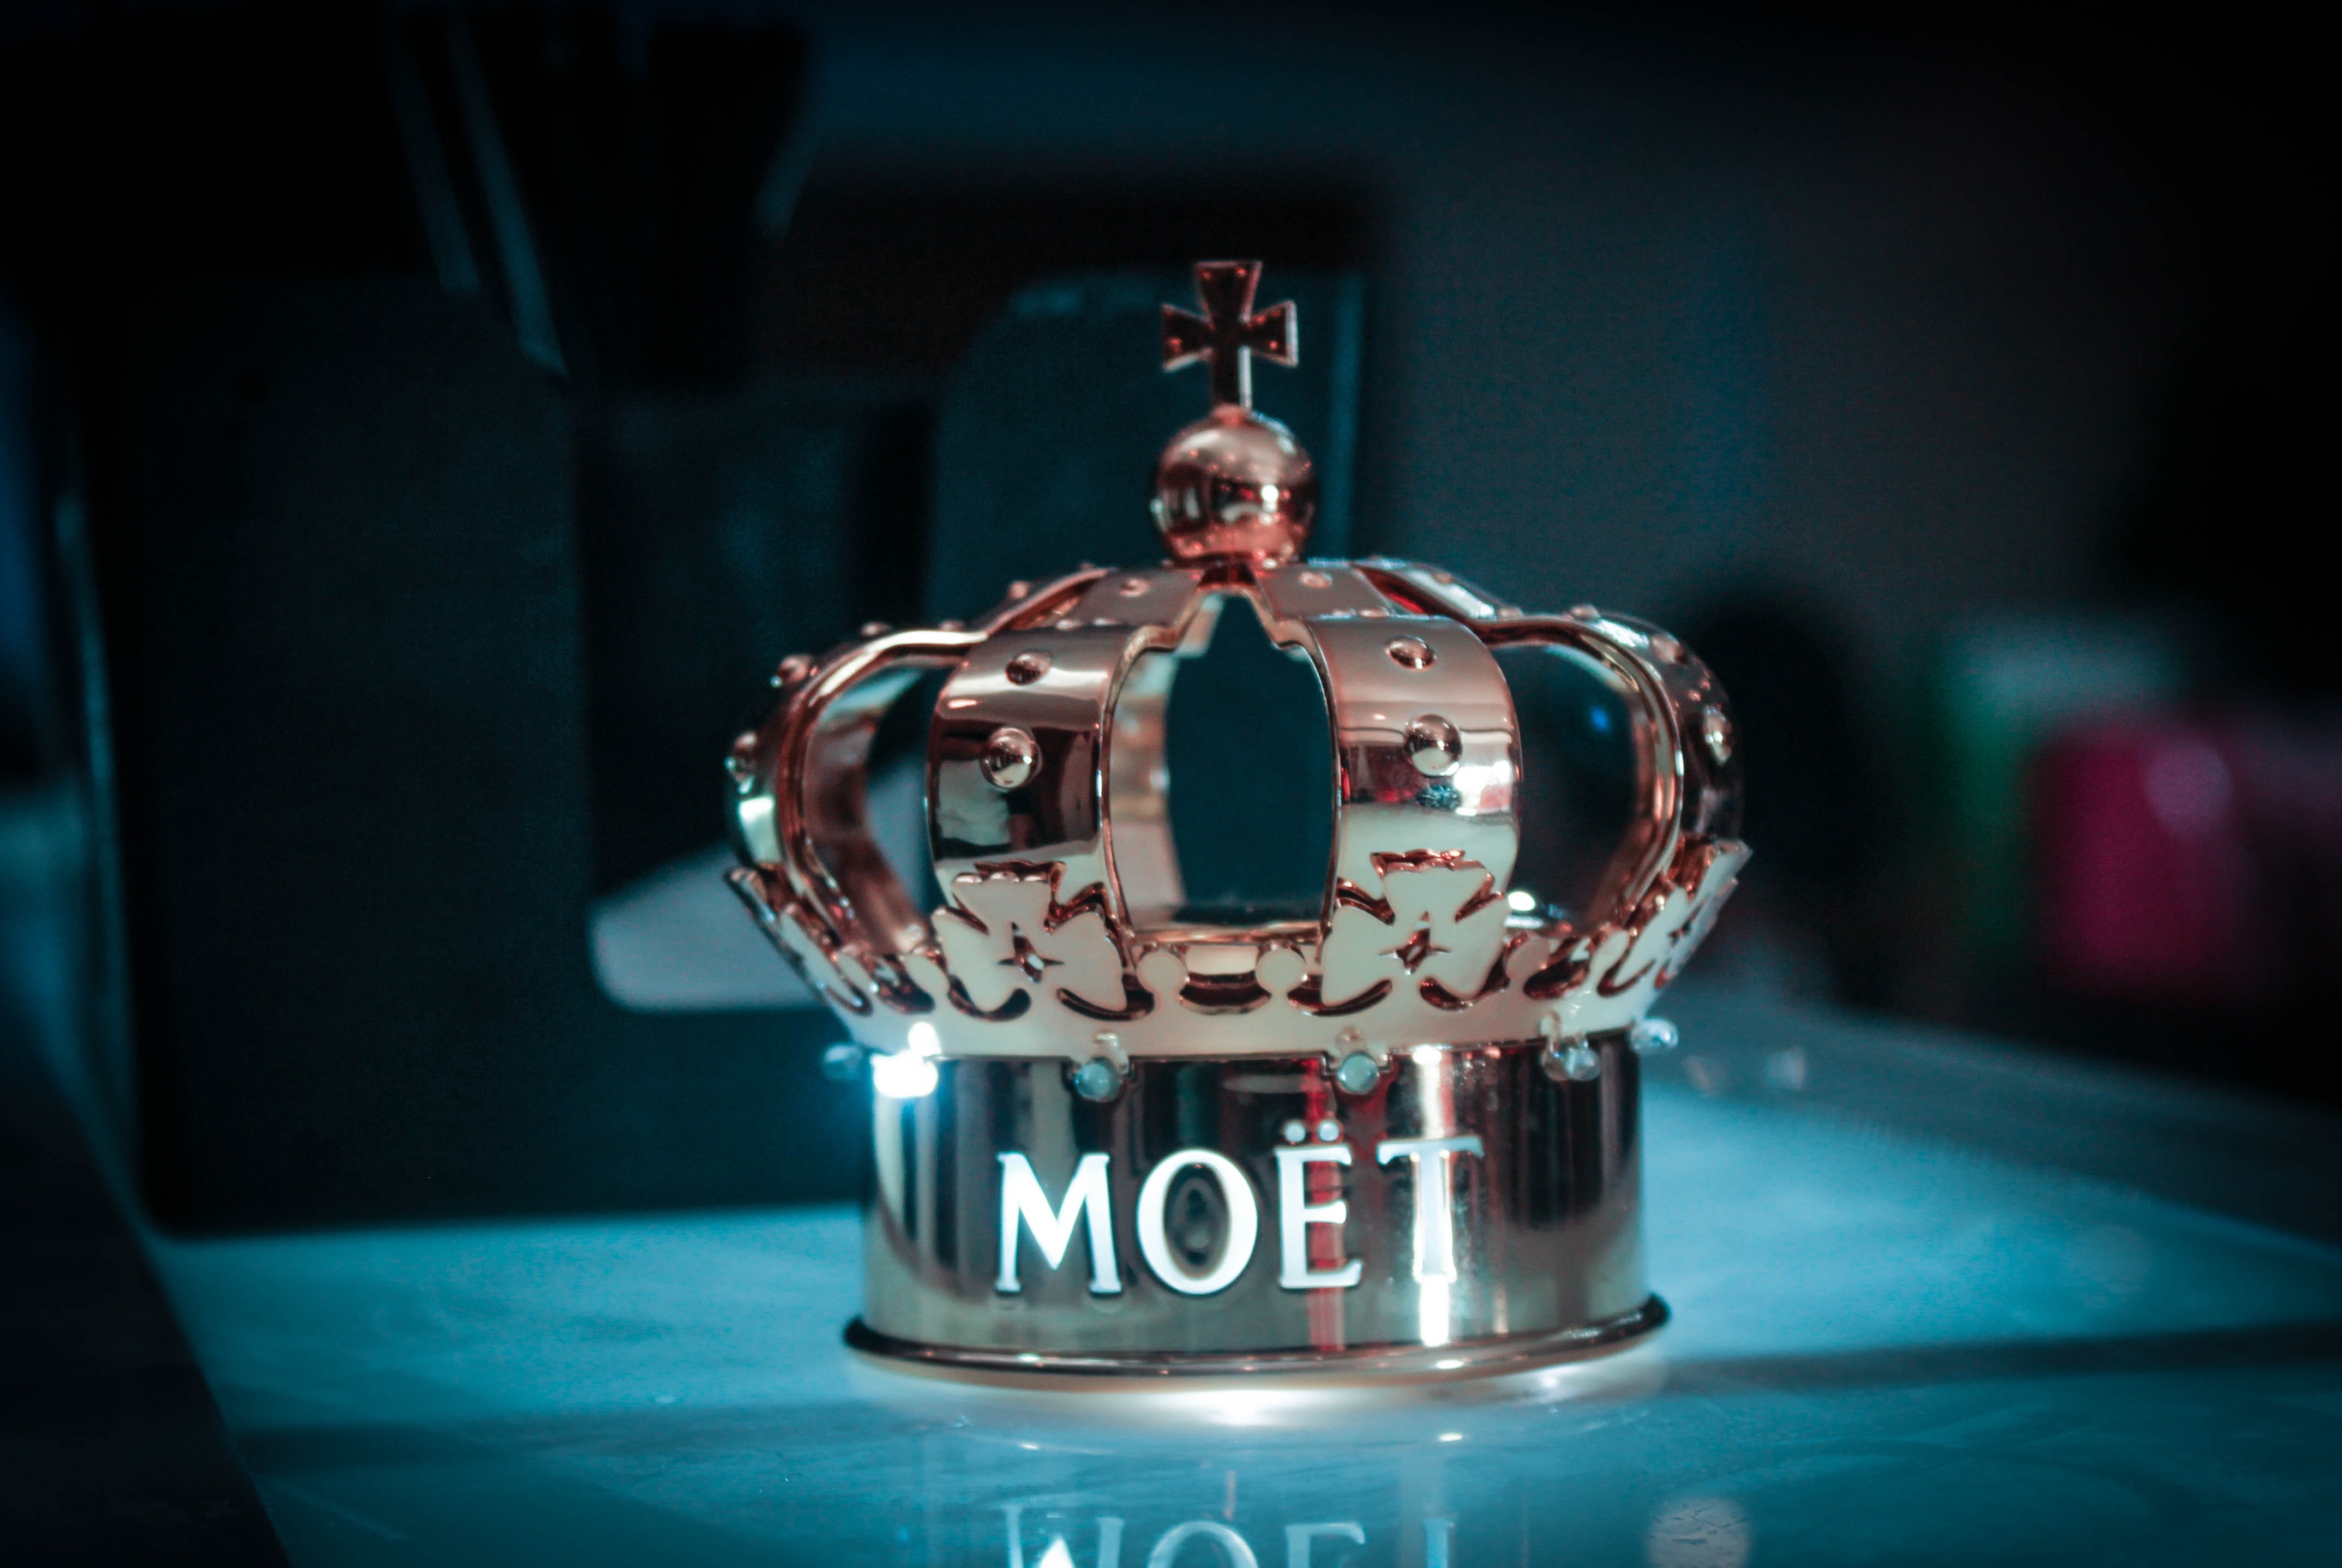
perfume, alcohol, drink, games, photography, distilled beverage, fashion accessory, still life photography, crown, liqueur